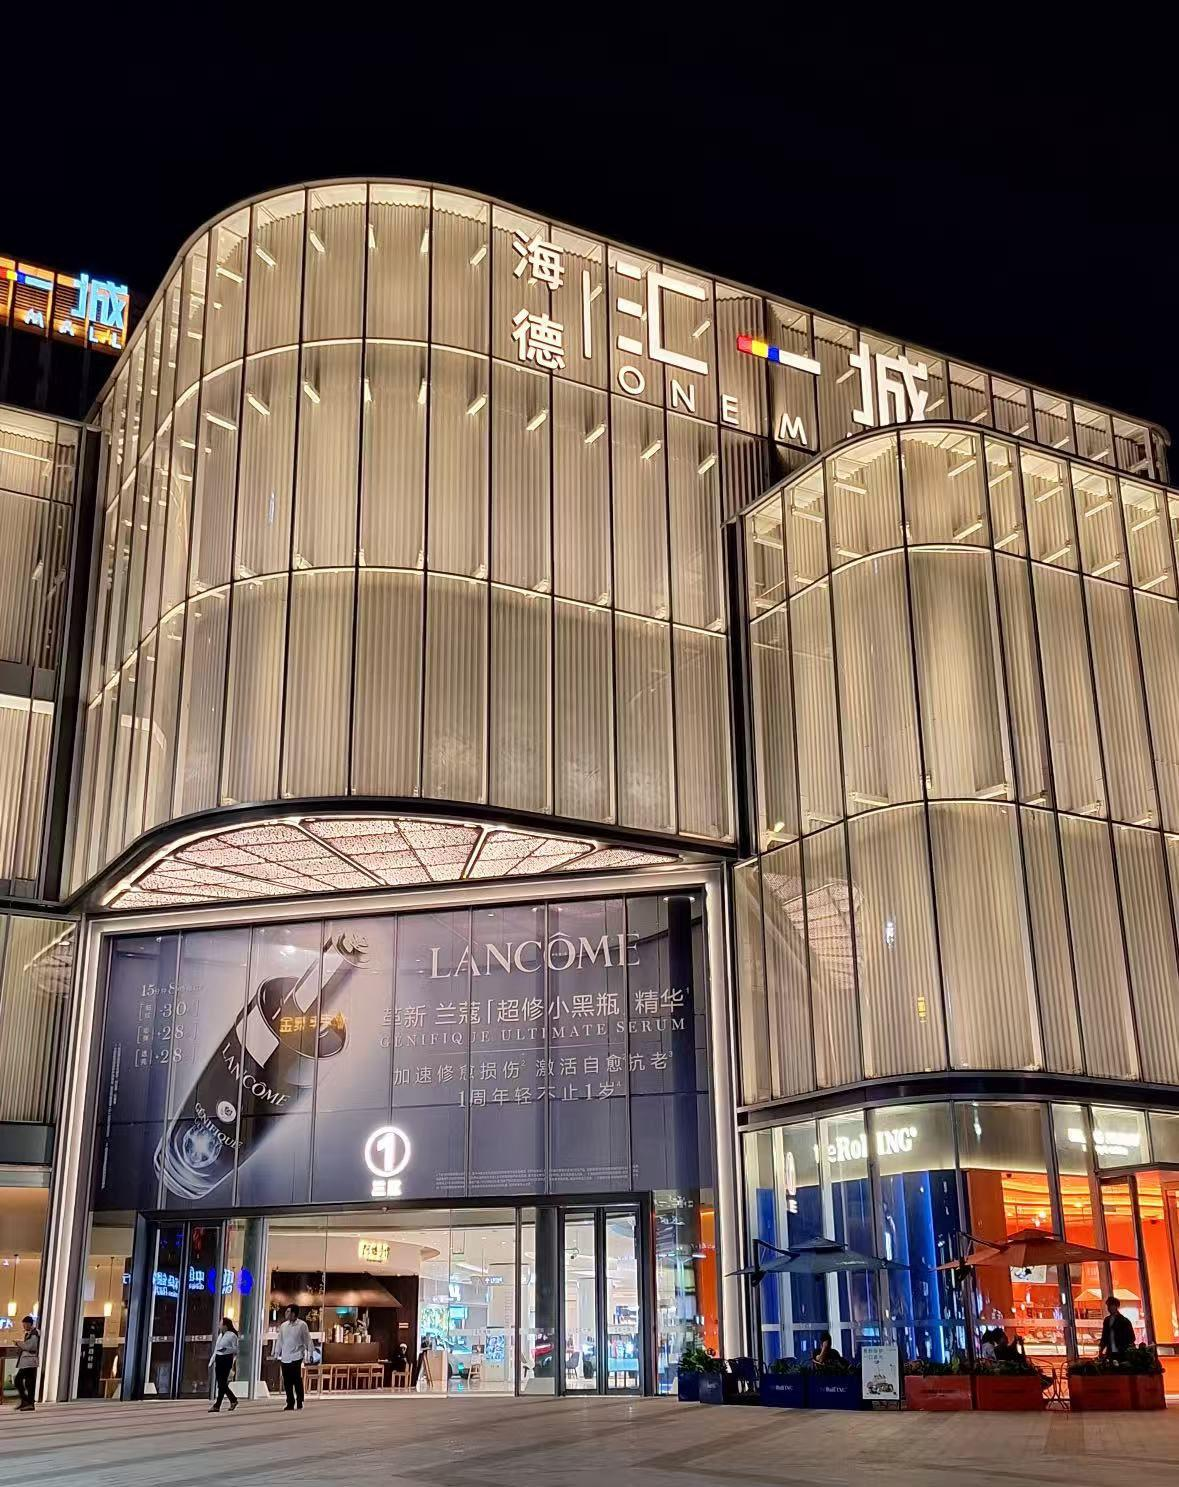
地标名称：海德汇一城(东莞大道店)